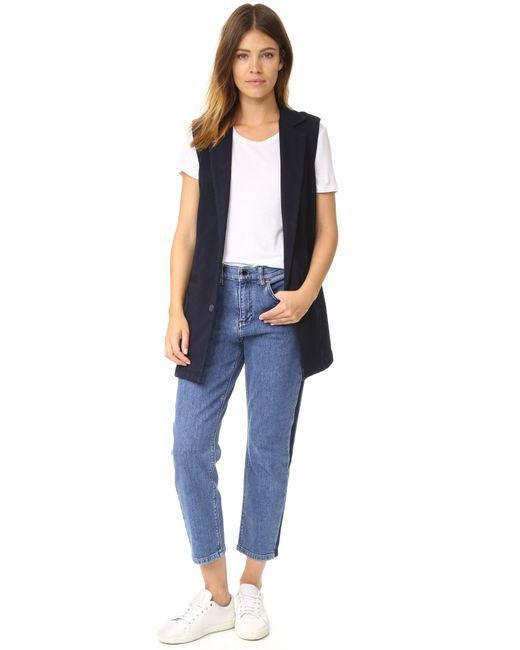
Ärmellose schwarze Baumwollweste mit Reißverschluss für Damen